Providence Athenaeum

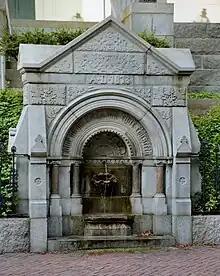
The public drinking water fountain on Benefit Street, with the inscription, ""Come hither every one that thirsteth.""

In 1838, the current Greek Revival building was completed on Benefit Street by Philadelphia architect William Strickland.